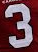
Number: 3